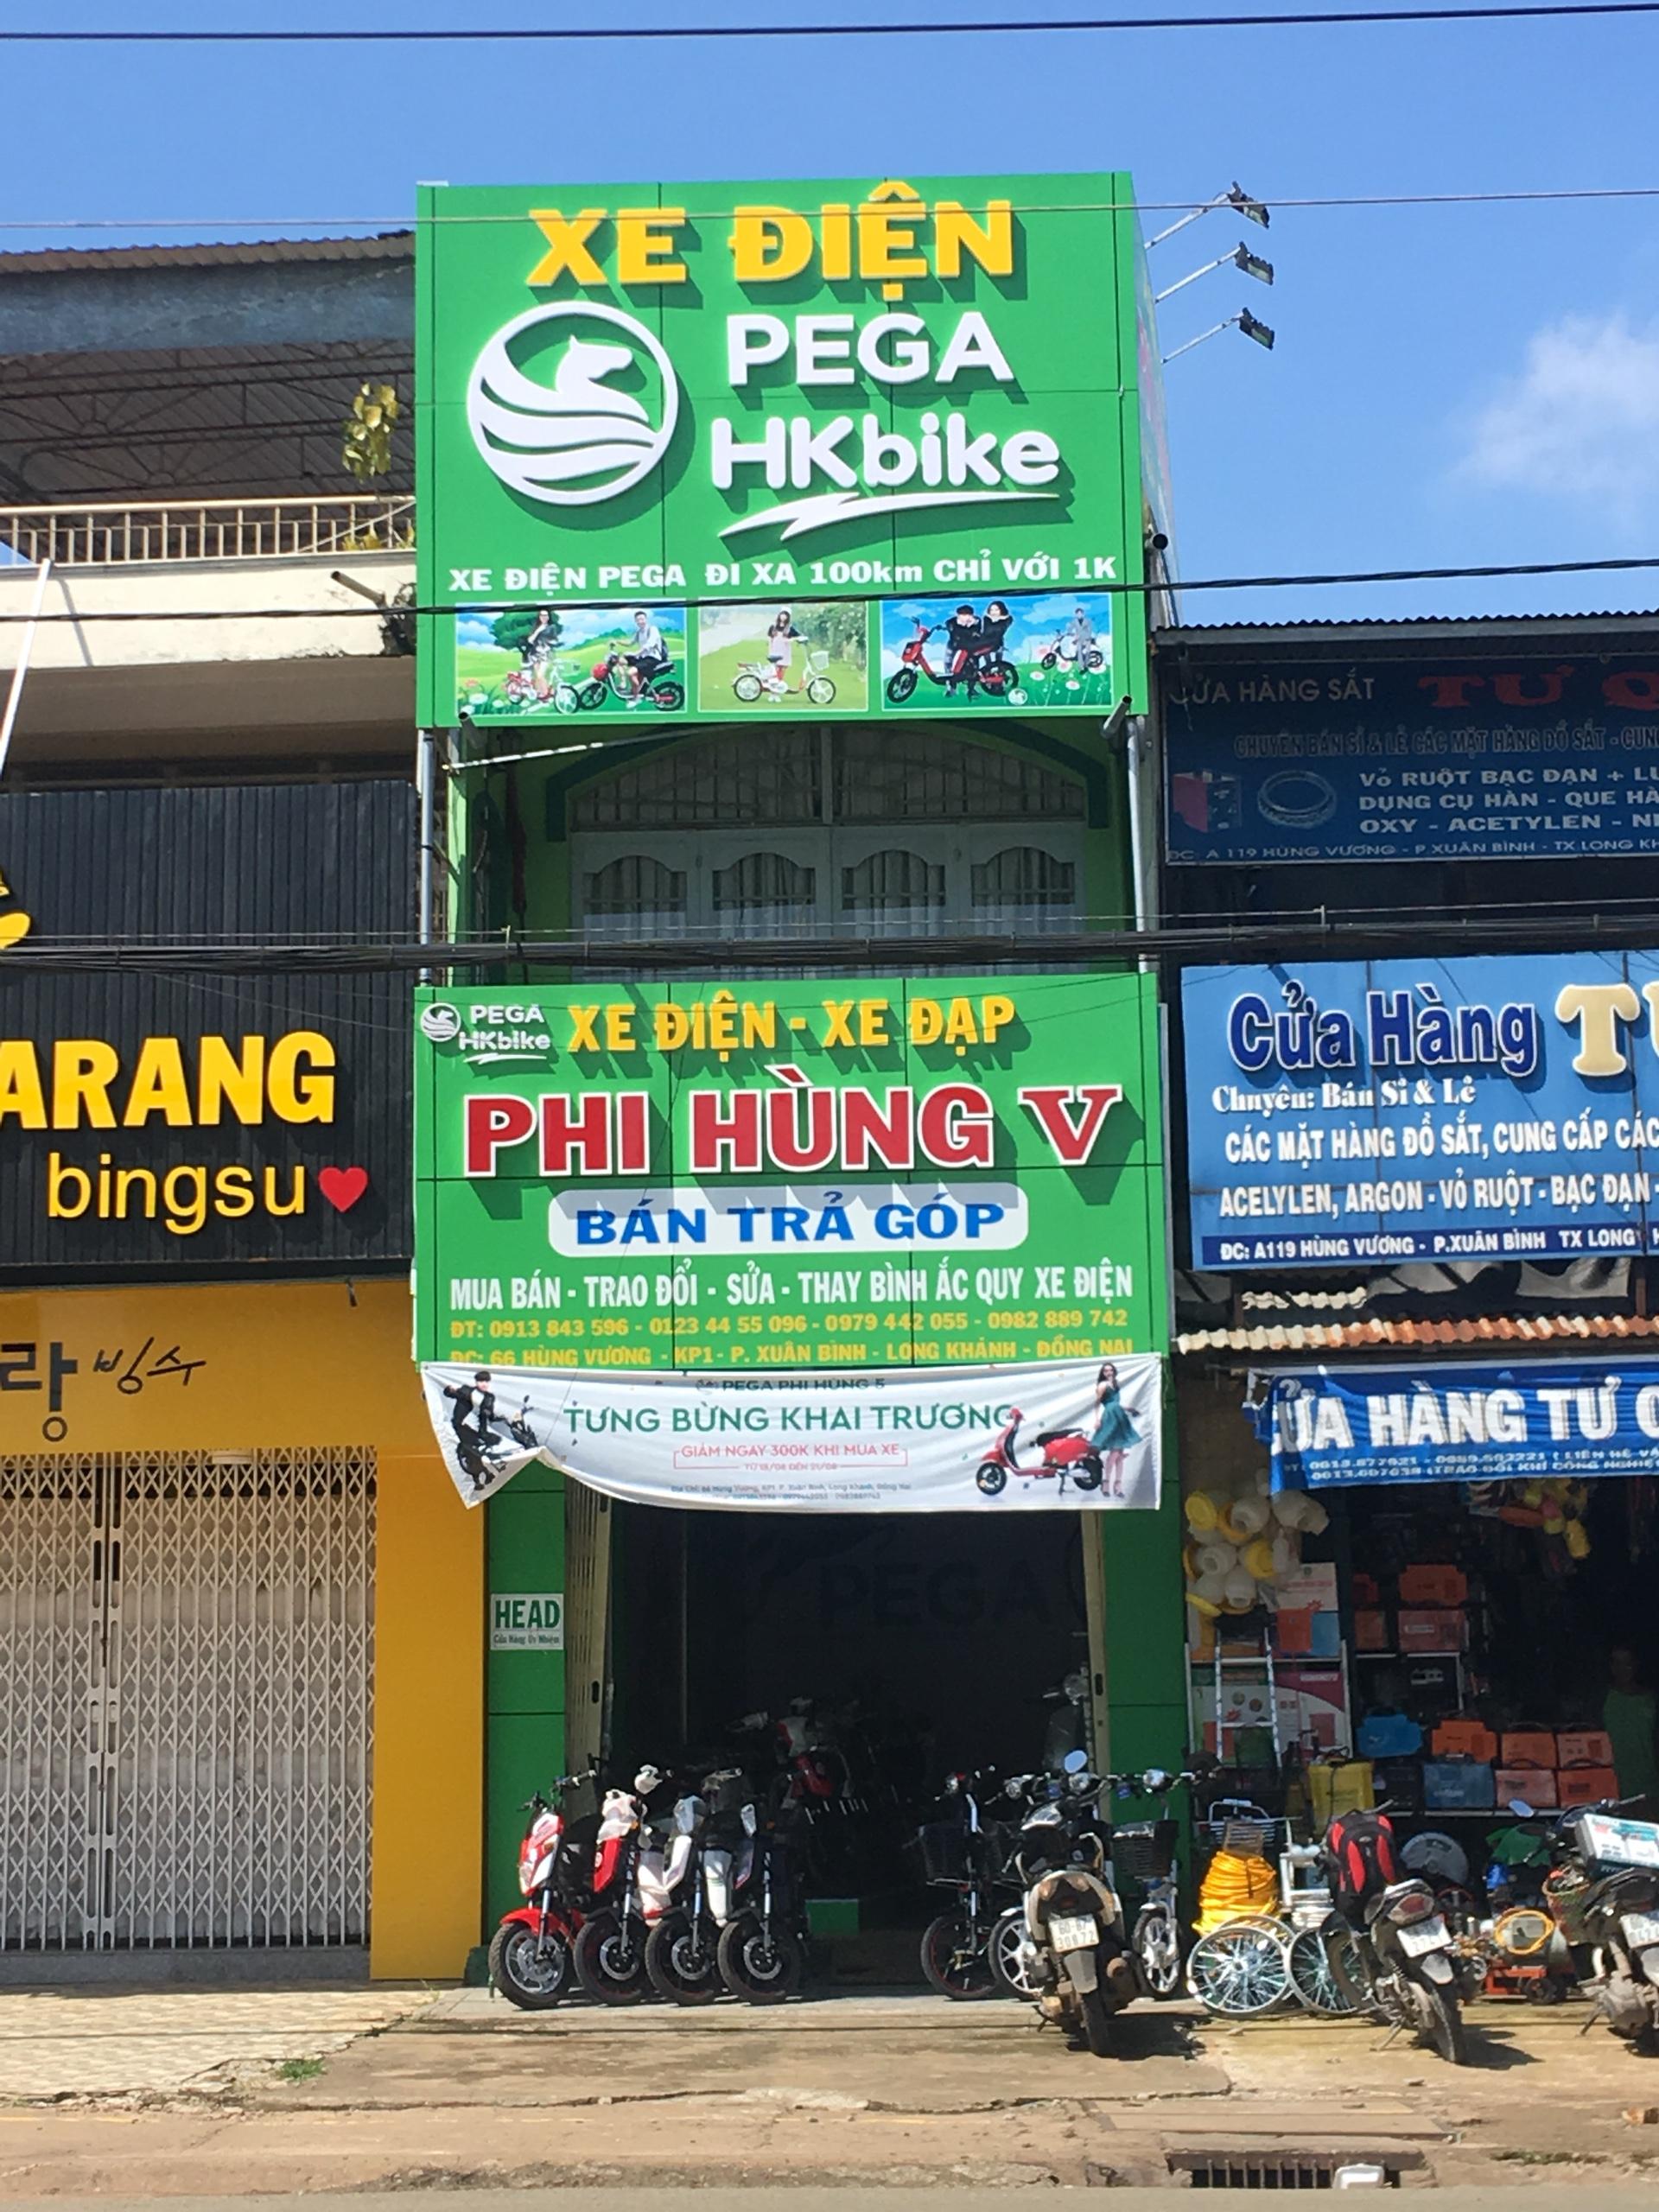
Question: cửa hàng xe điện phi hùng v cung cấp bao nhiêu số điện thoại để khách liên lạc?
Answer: cửa hàng xe điện phi hùng v cung cấp bốn số điện thoại để khách liên lạc